Abraham Myerson

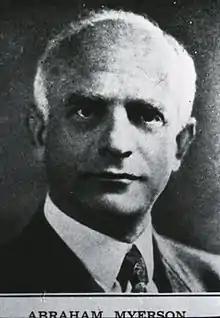
Abraham Myerson

Abraham Myerson (1881–1948) was an American neurologist, psychiatrist, clinician, pathologist, and researcher. He had a special interest in the heredity of psychiatric and neurologic disease.